Gary, Indiana

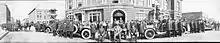
Historical photo of the Gary Fire Department in 1914

Meredith Willson's 1957 Broadway musical "The Music Man" featured the song "Gary, Indiana", in which lead character (and con man) Professor Harold Hill wistfully recalls his purported hometown, then prosperous. Hill claims to be an alumnus of "Gary Conservatory of Music, Class of '05", but this is later revealed to be another of his lies. The City of Gary was not founded until 1906. Willson's musical, set in 1912, was adapted both as a film of the same name released in 1962, and as a television film, produced in 2003.